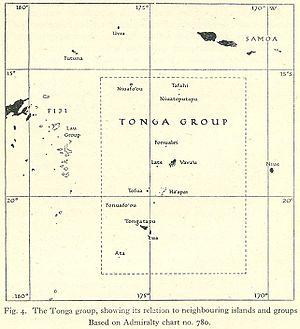
Carte de l'archipel des Tonga, montrant les relations avec les îles voisines
Niuafoʻou, aussi appelée Tin Can Mail Island et anciennement Good Hope Island, est une île volcanique au nord des Tonga dans l'océan Pacifique. Elle est formée de plusieurs lacs volcaniques au milieu du cratère principal, dont le cône s'est effondré à la suite d'une éruption. Ses côtes formées de falaises et l'absence de lagon en rendent l'accès très difficile pour les bateaux. Le volcan est toujours en activité et les éruptions successives ont laissé des coulées de lave sur toute la partie sud-ouest. L'île est également vulnérable aux cyclones.